Early life of Pedro II of Brazil

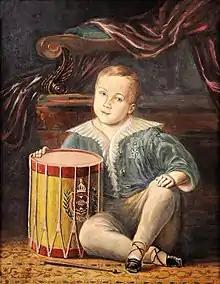
Pedro around the age of 4, c.1830.

Pedro de Alcântara João Carlos Leopoldo Salvador Bibiano Francisco Xavier de Paula Leocádio Miguel Gabriel Rafael Gonzaga was born following a childbirth that lasted for more than five hours at 2:30 a.m. on 2 December 1825. His name, as well as his father's, was a homage to St. Peter of Alcantara.